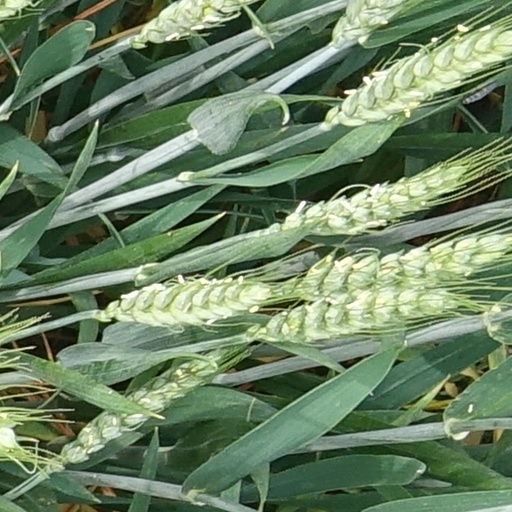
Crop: wheat